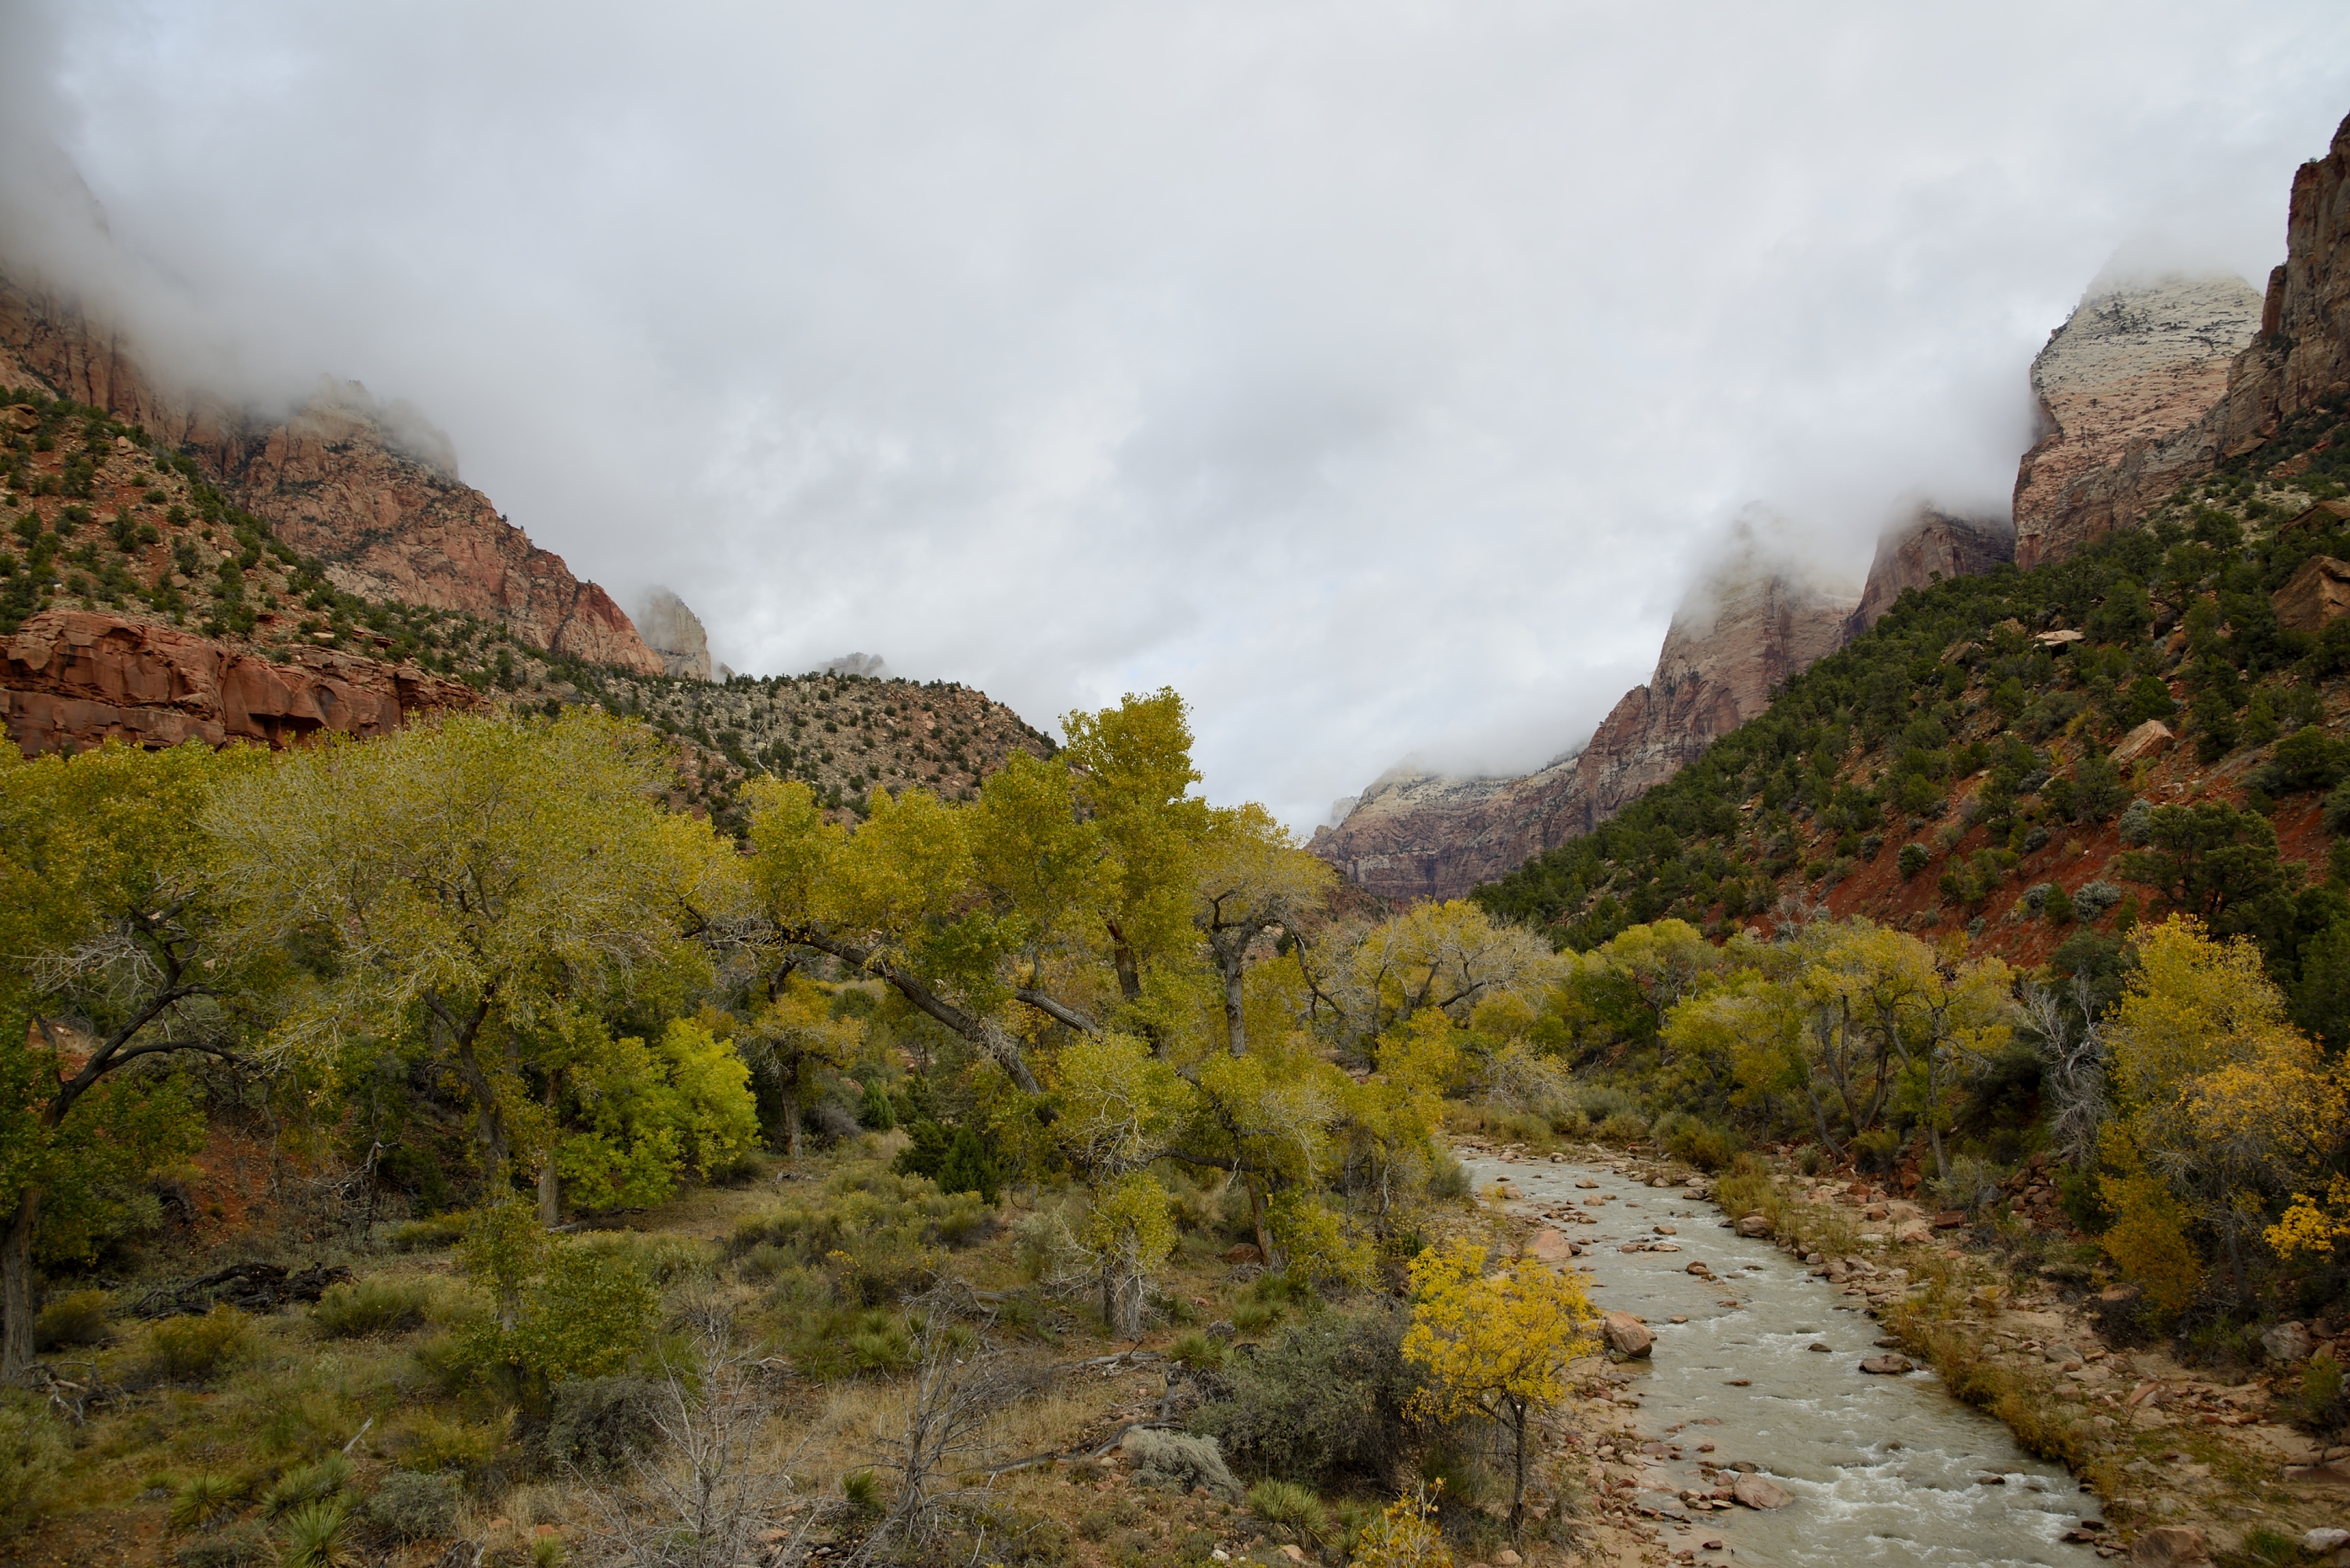
landscape, tree, nature, forest, rock, wilderness, mountain, fog, leaf, hill, flower, valley, mountain range, autumn, season, ridge, mountains, utah, plateau, zionnationalpark, fallfoliage, fallcolors, nikond800e, rural area, landform, mountainstream, geographical feature, mountainous landforms